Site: brandenburg
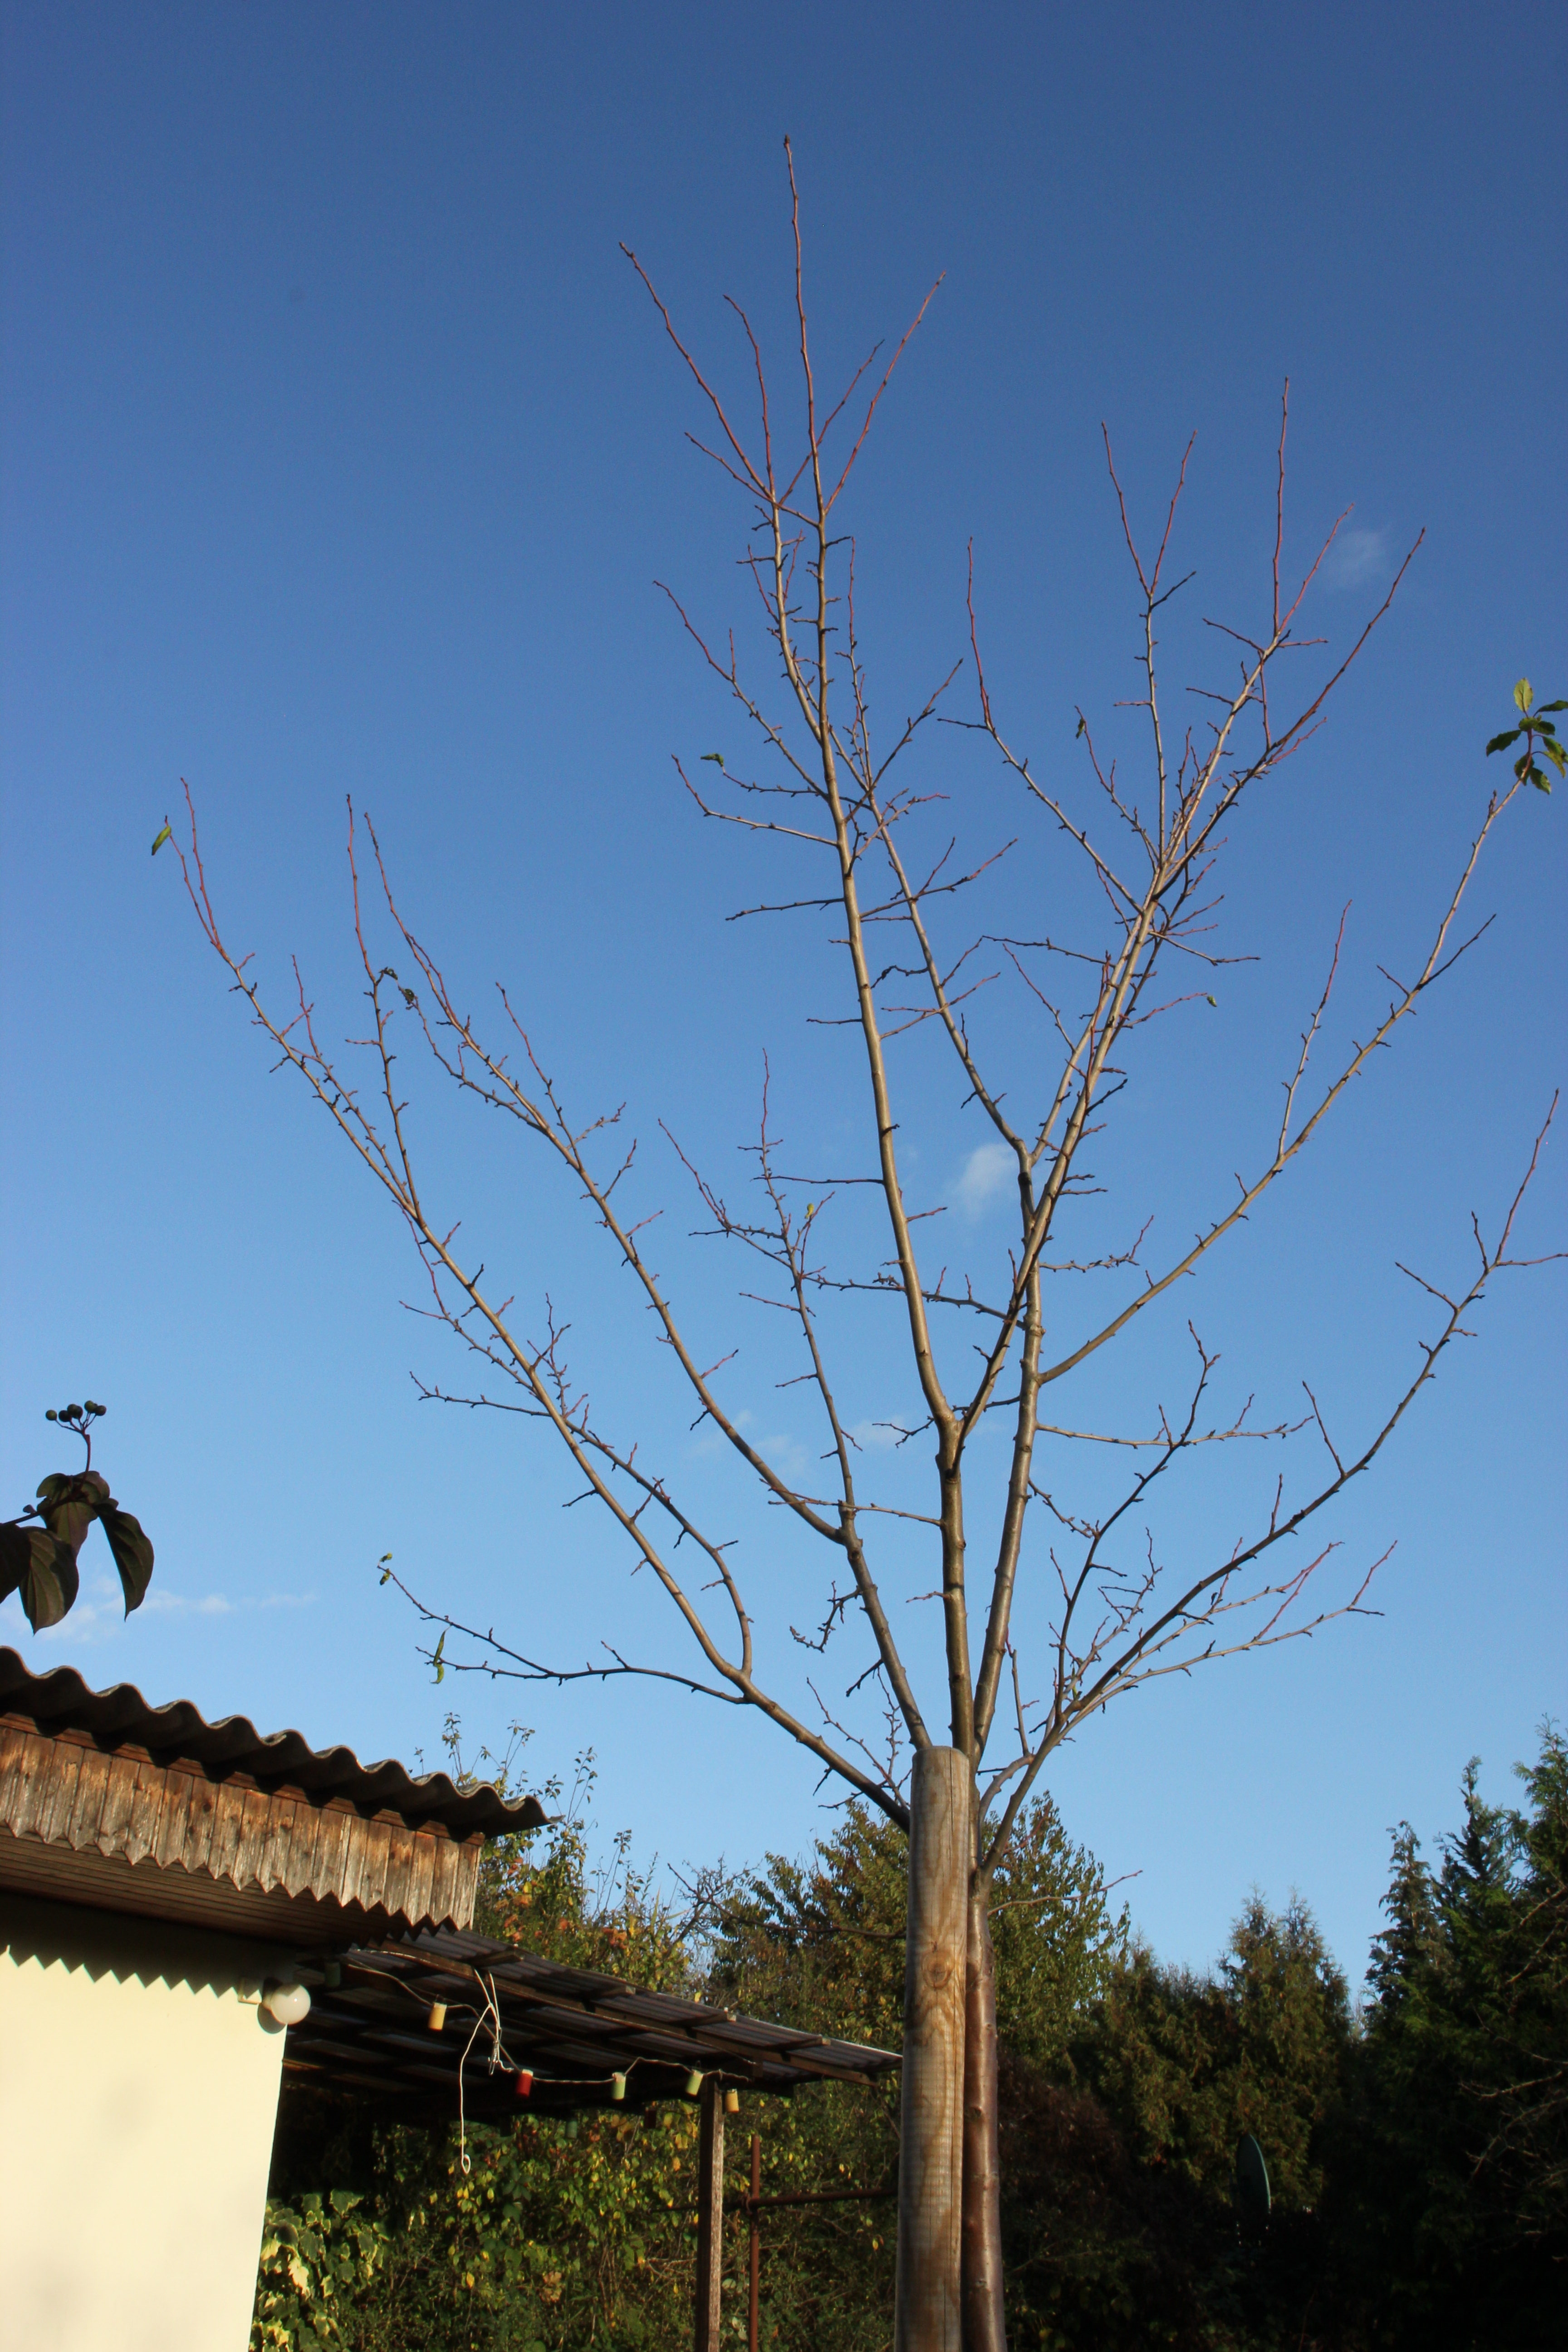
Growth stage (BBCH 91): Senescence, beginning of dormancy